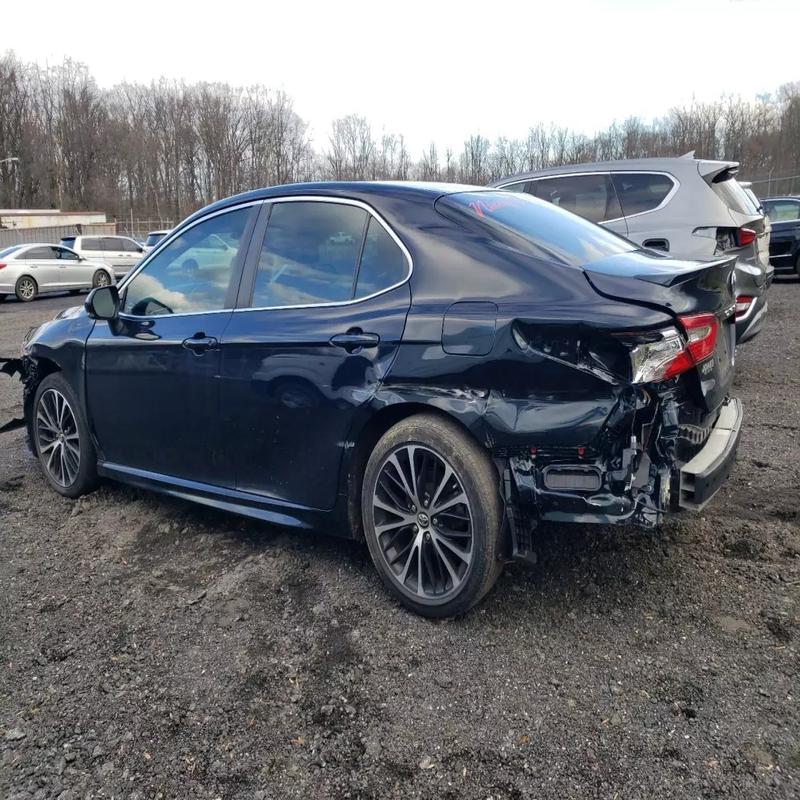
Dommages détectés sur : feu arrière droit, feu arrière gauche, pare-choc arrière, plaque d'immatriculation arrière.
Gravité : majeur